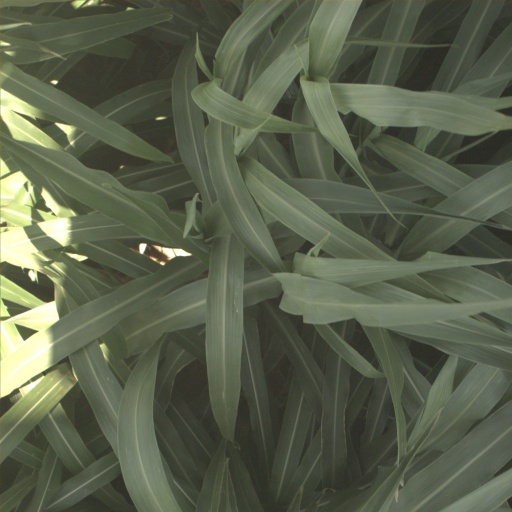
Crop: sorghum